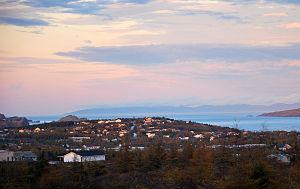
Bay Roberts est une ville située sur l'île de Terre-Neuve dans la province de Terre-Neuve-et-Labrador au Canada. La population y était de 6 012 en 2016.